University of Canterbury

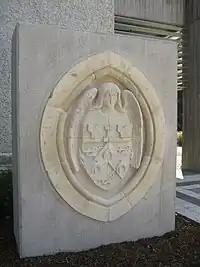
An Oamaru stone carving of the university coat of arms can be viewed at the eastern entrance of the Matariki Building (Registry Building).

The university and its project partners also operate an additional field station in the Nigerian Montane Forests Project; this field station stands on the Ngel Nyaki forest edge in Nigeria.